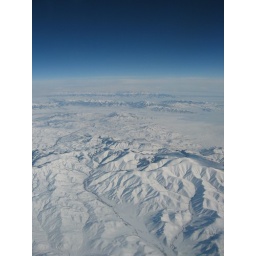
View from my airplane window - somewhere over Idaho